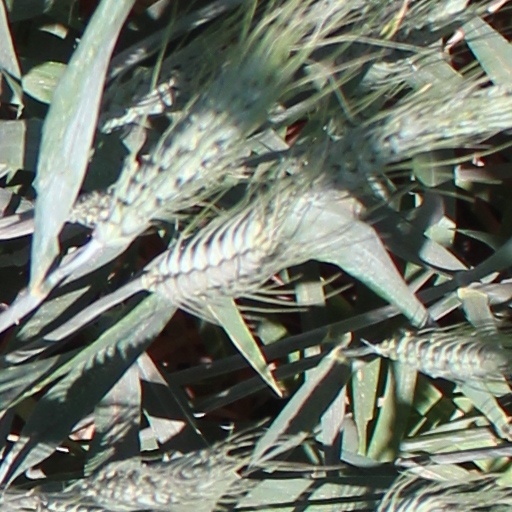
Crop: wheat